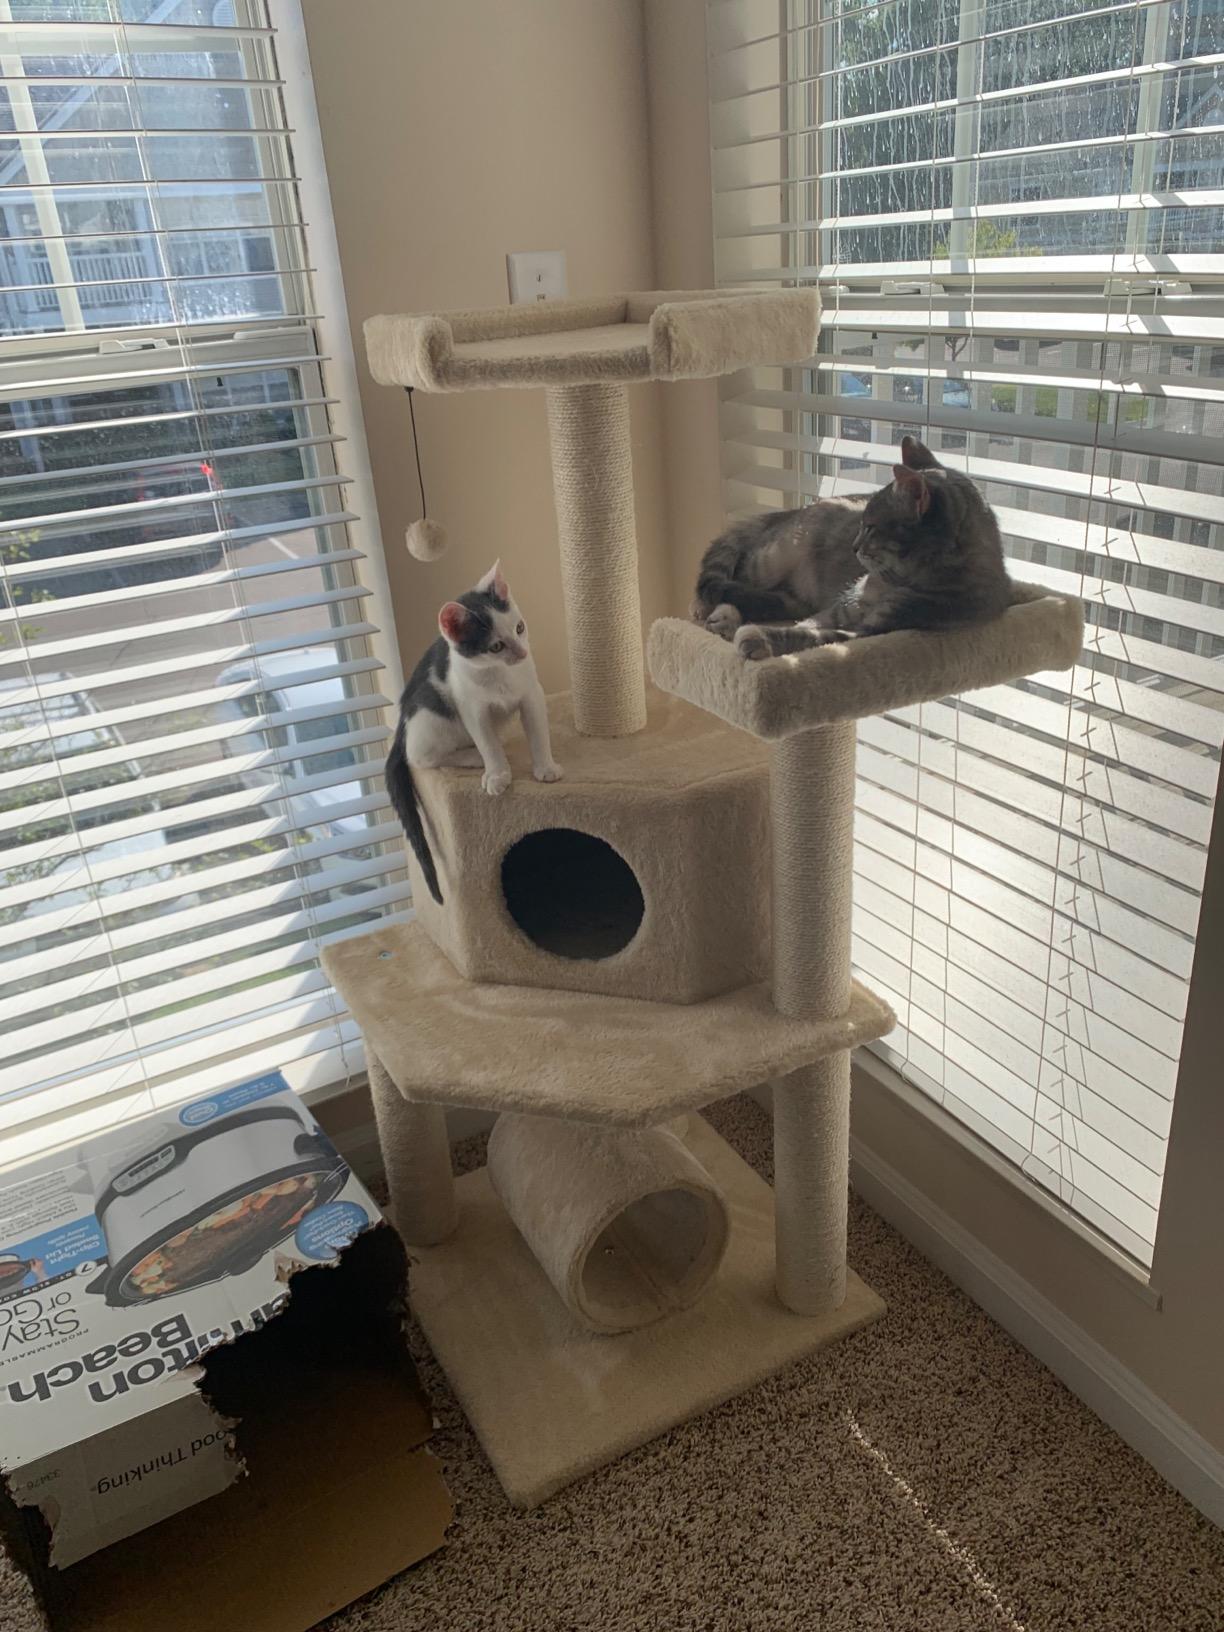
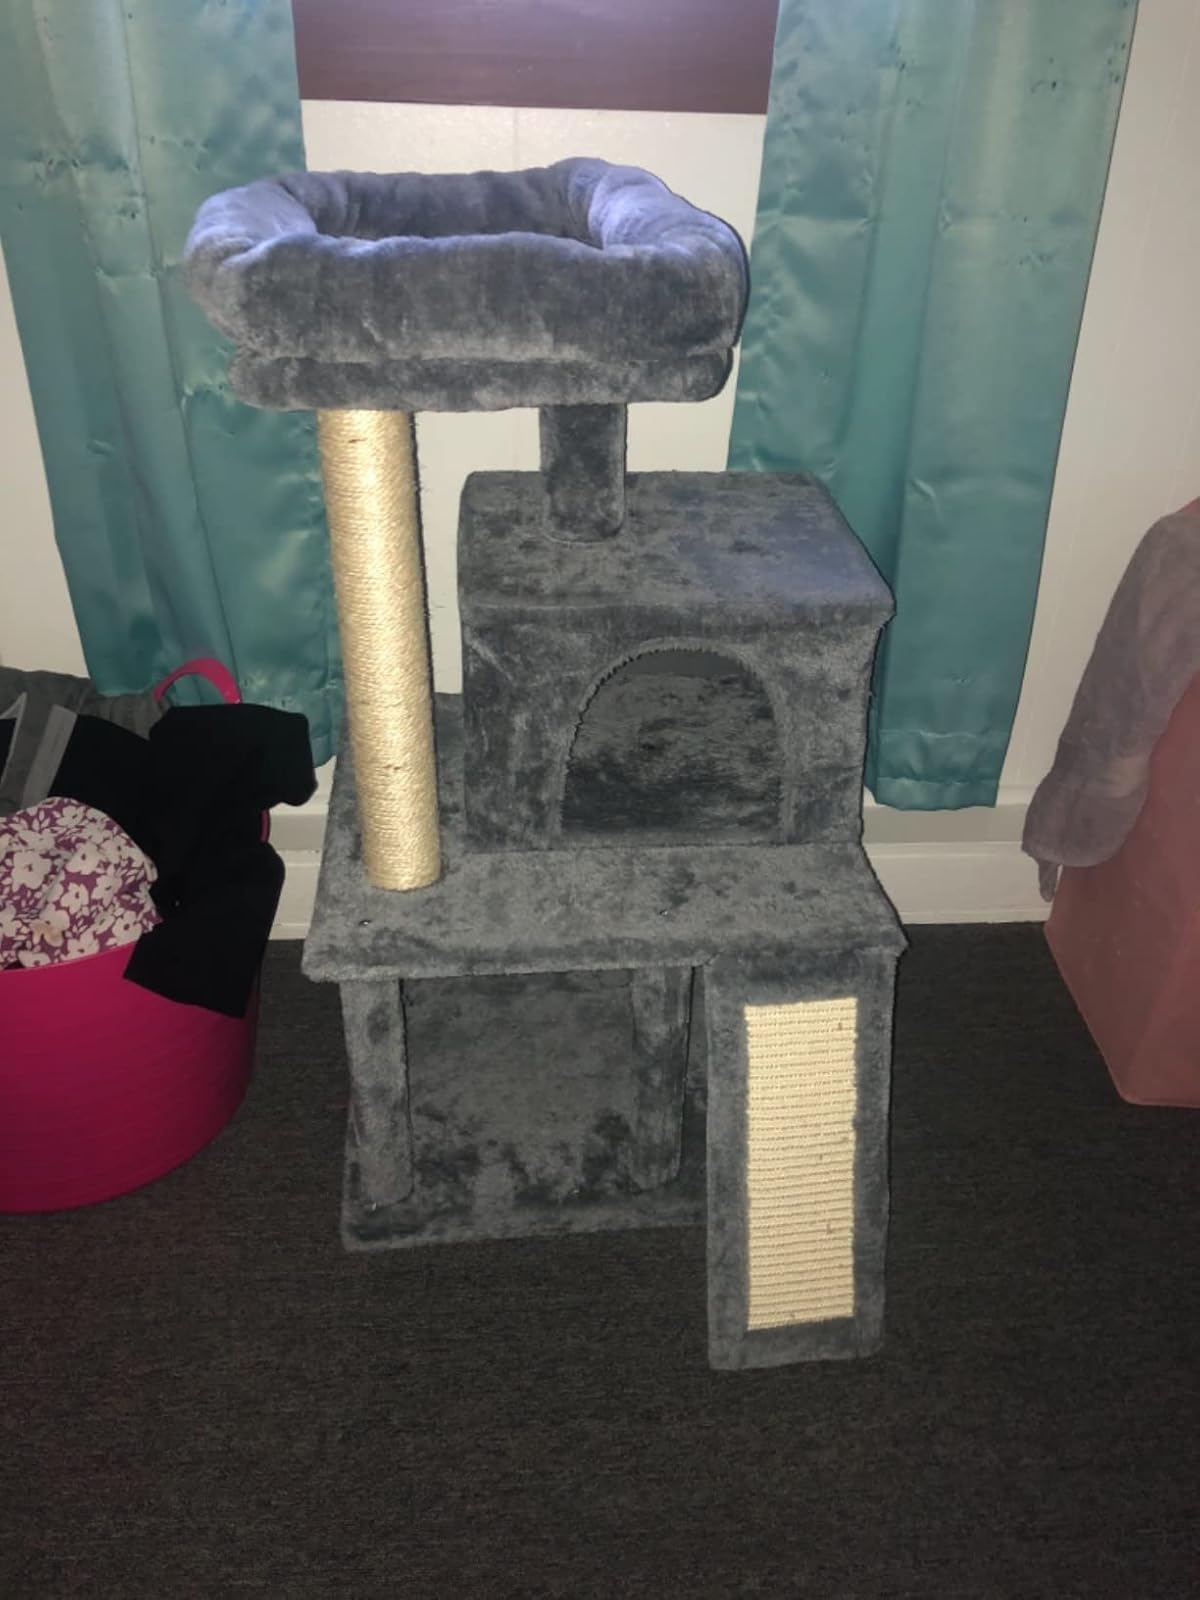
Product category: items_cat tree
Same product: no